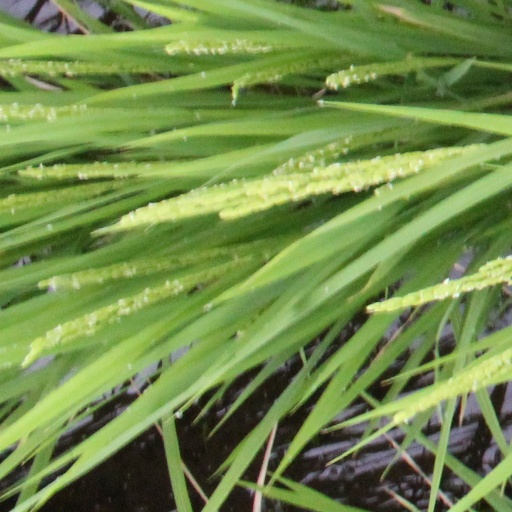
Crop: rice